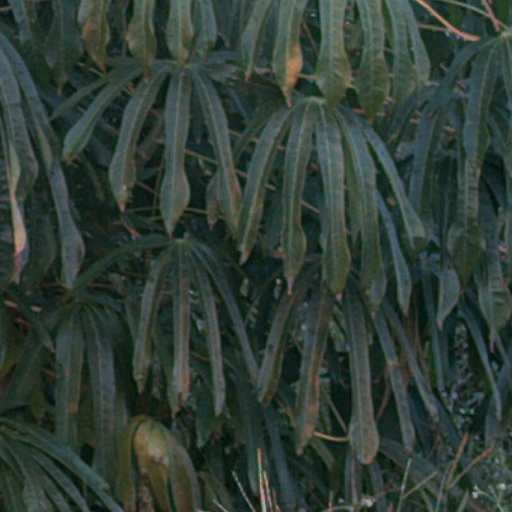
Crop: cassava